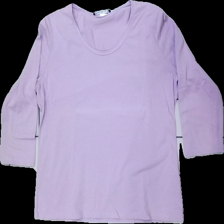
View: front
Type: Top
Category: Ladies
Brand: Not in the list
Brand text on label: Betty Barclay
Colors: Purple
Material: 100% cott
Cut: Regular, V-collar
Size: 44
Price range: 50-100
Recommended usage: Reuse
Description: Purple top from Betty Barclay, size 44. Okay condition.